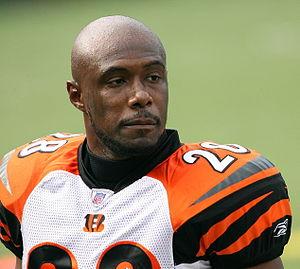
Dexter Jackson est un joueur américain de Football américain, né le 28 juillet 1977 à Quincy, qui évolue au poste de safety avec les Bengals de Cincinnati.